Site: brandenburg
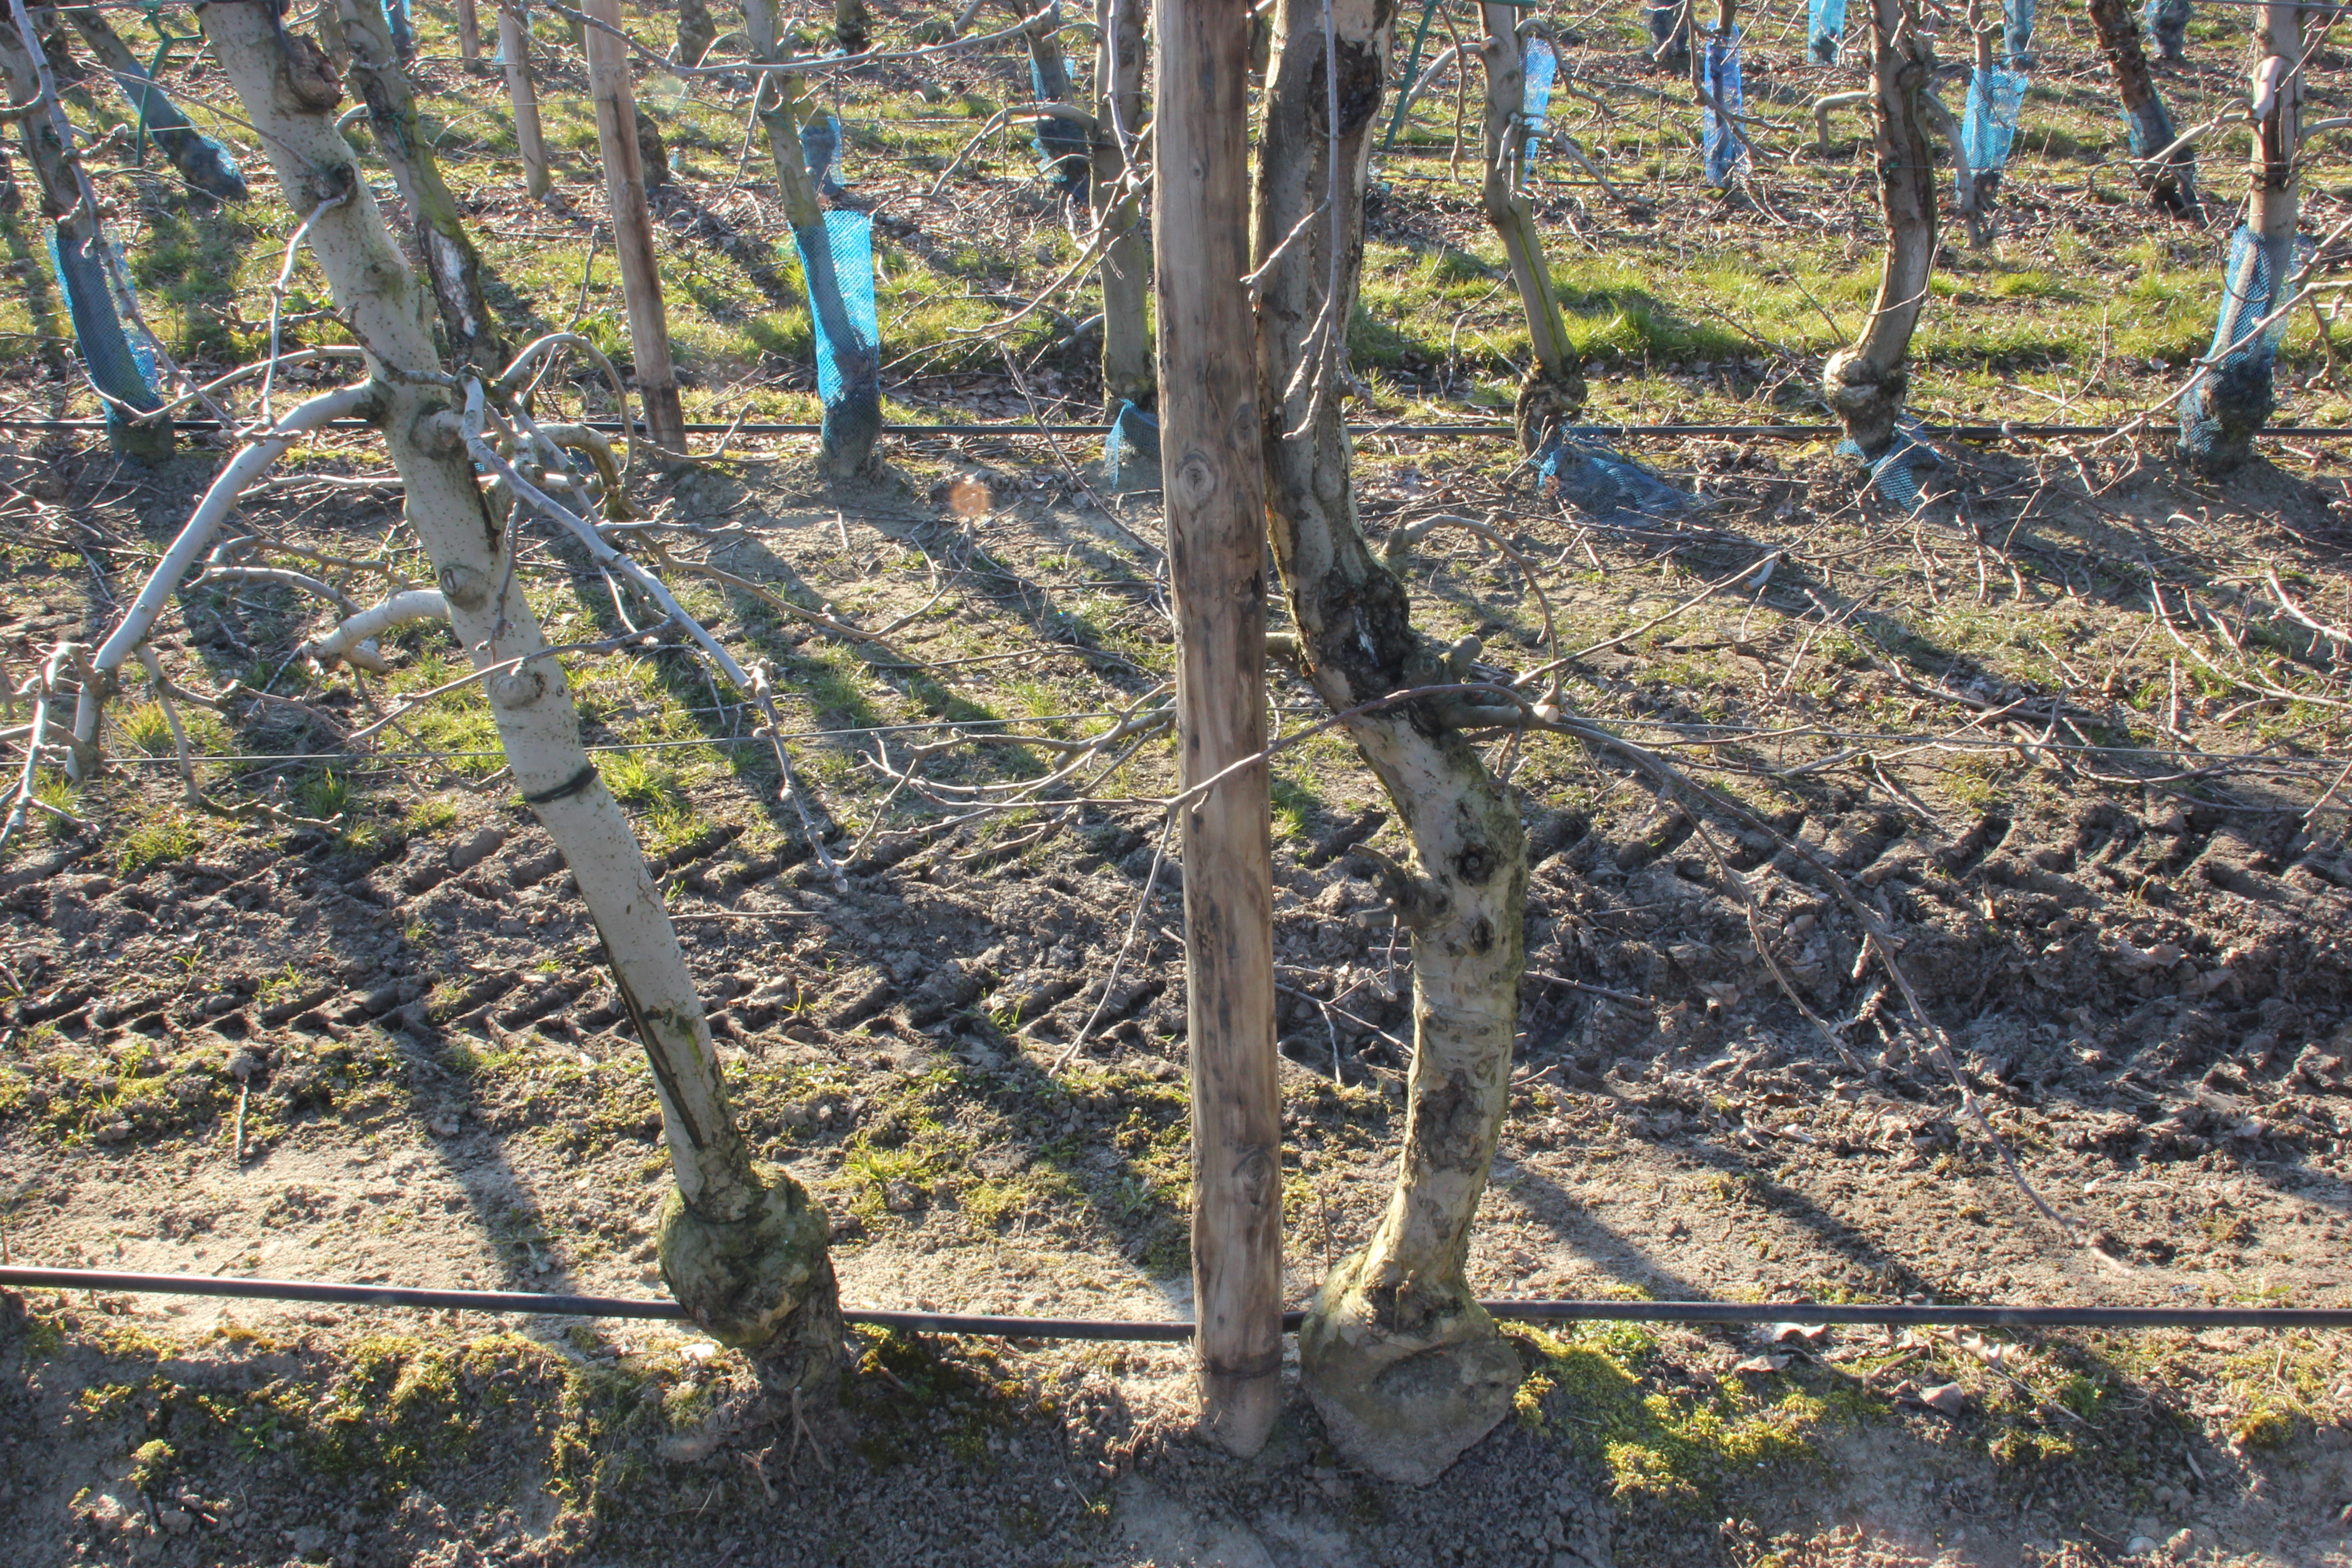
Growth stage (BBCH 03): Bud development